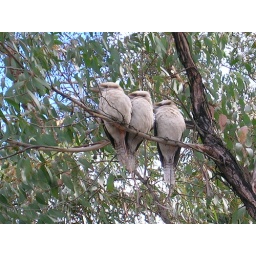
three litle bird around lake wartook (2)